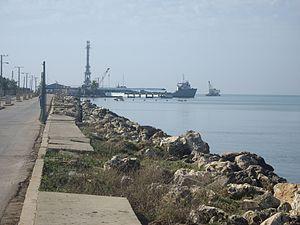
Le phare de Batabanó est un phare actif situé au port de Batabanó, dans la province de Mayabeque, à Cuba.